Bell's mania

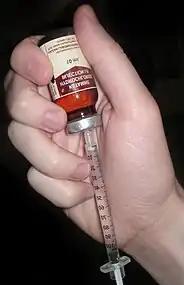
The use of Intramuscular Ketamine Injections is a popular method in the treatment of Bell's Mania.

Patients with Bell's mania may not have optimum time for the sedatives to start showing effect. Due to this fact, electroconvulsive therapy and Intramuscular Ketamine injections are alternative solutions that have been proposed. With an onset time of 30 seconds to 4 minutes ketamine proves to be more effective than Benzodiazepines. Although adult data on the use of Ketamine on patients isn't readily available, a study by Strayer et al. concluded that the use of ketamine for controlling the hyperactivity was reliable and can further facilitate other management techniques with fewer side effects.